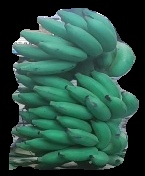
Variety: elakki-bale
Grade: grade2